Turkmen Ground Forces

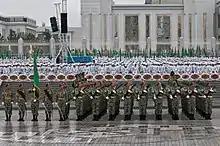
Anti-aircraft units

Units of the Ground Forces are located in each of the five military districts: Ahal Military District, Balkan Military District, Dashoguz Military District, Lebap Military District, Mary Military District. Direct operational control of the ground forces is carried out by the General Staff of the Armed Forces of Turkmenistan.